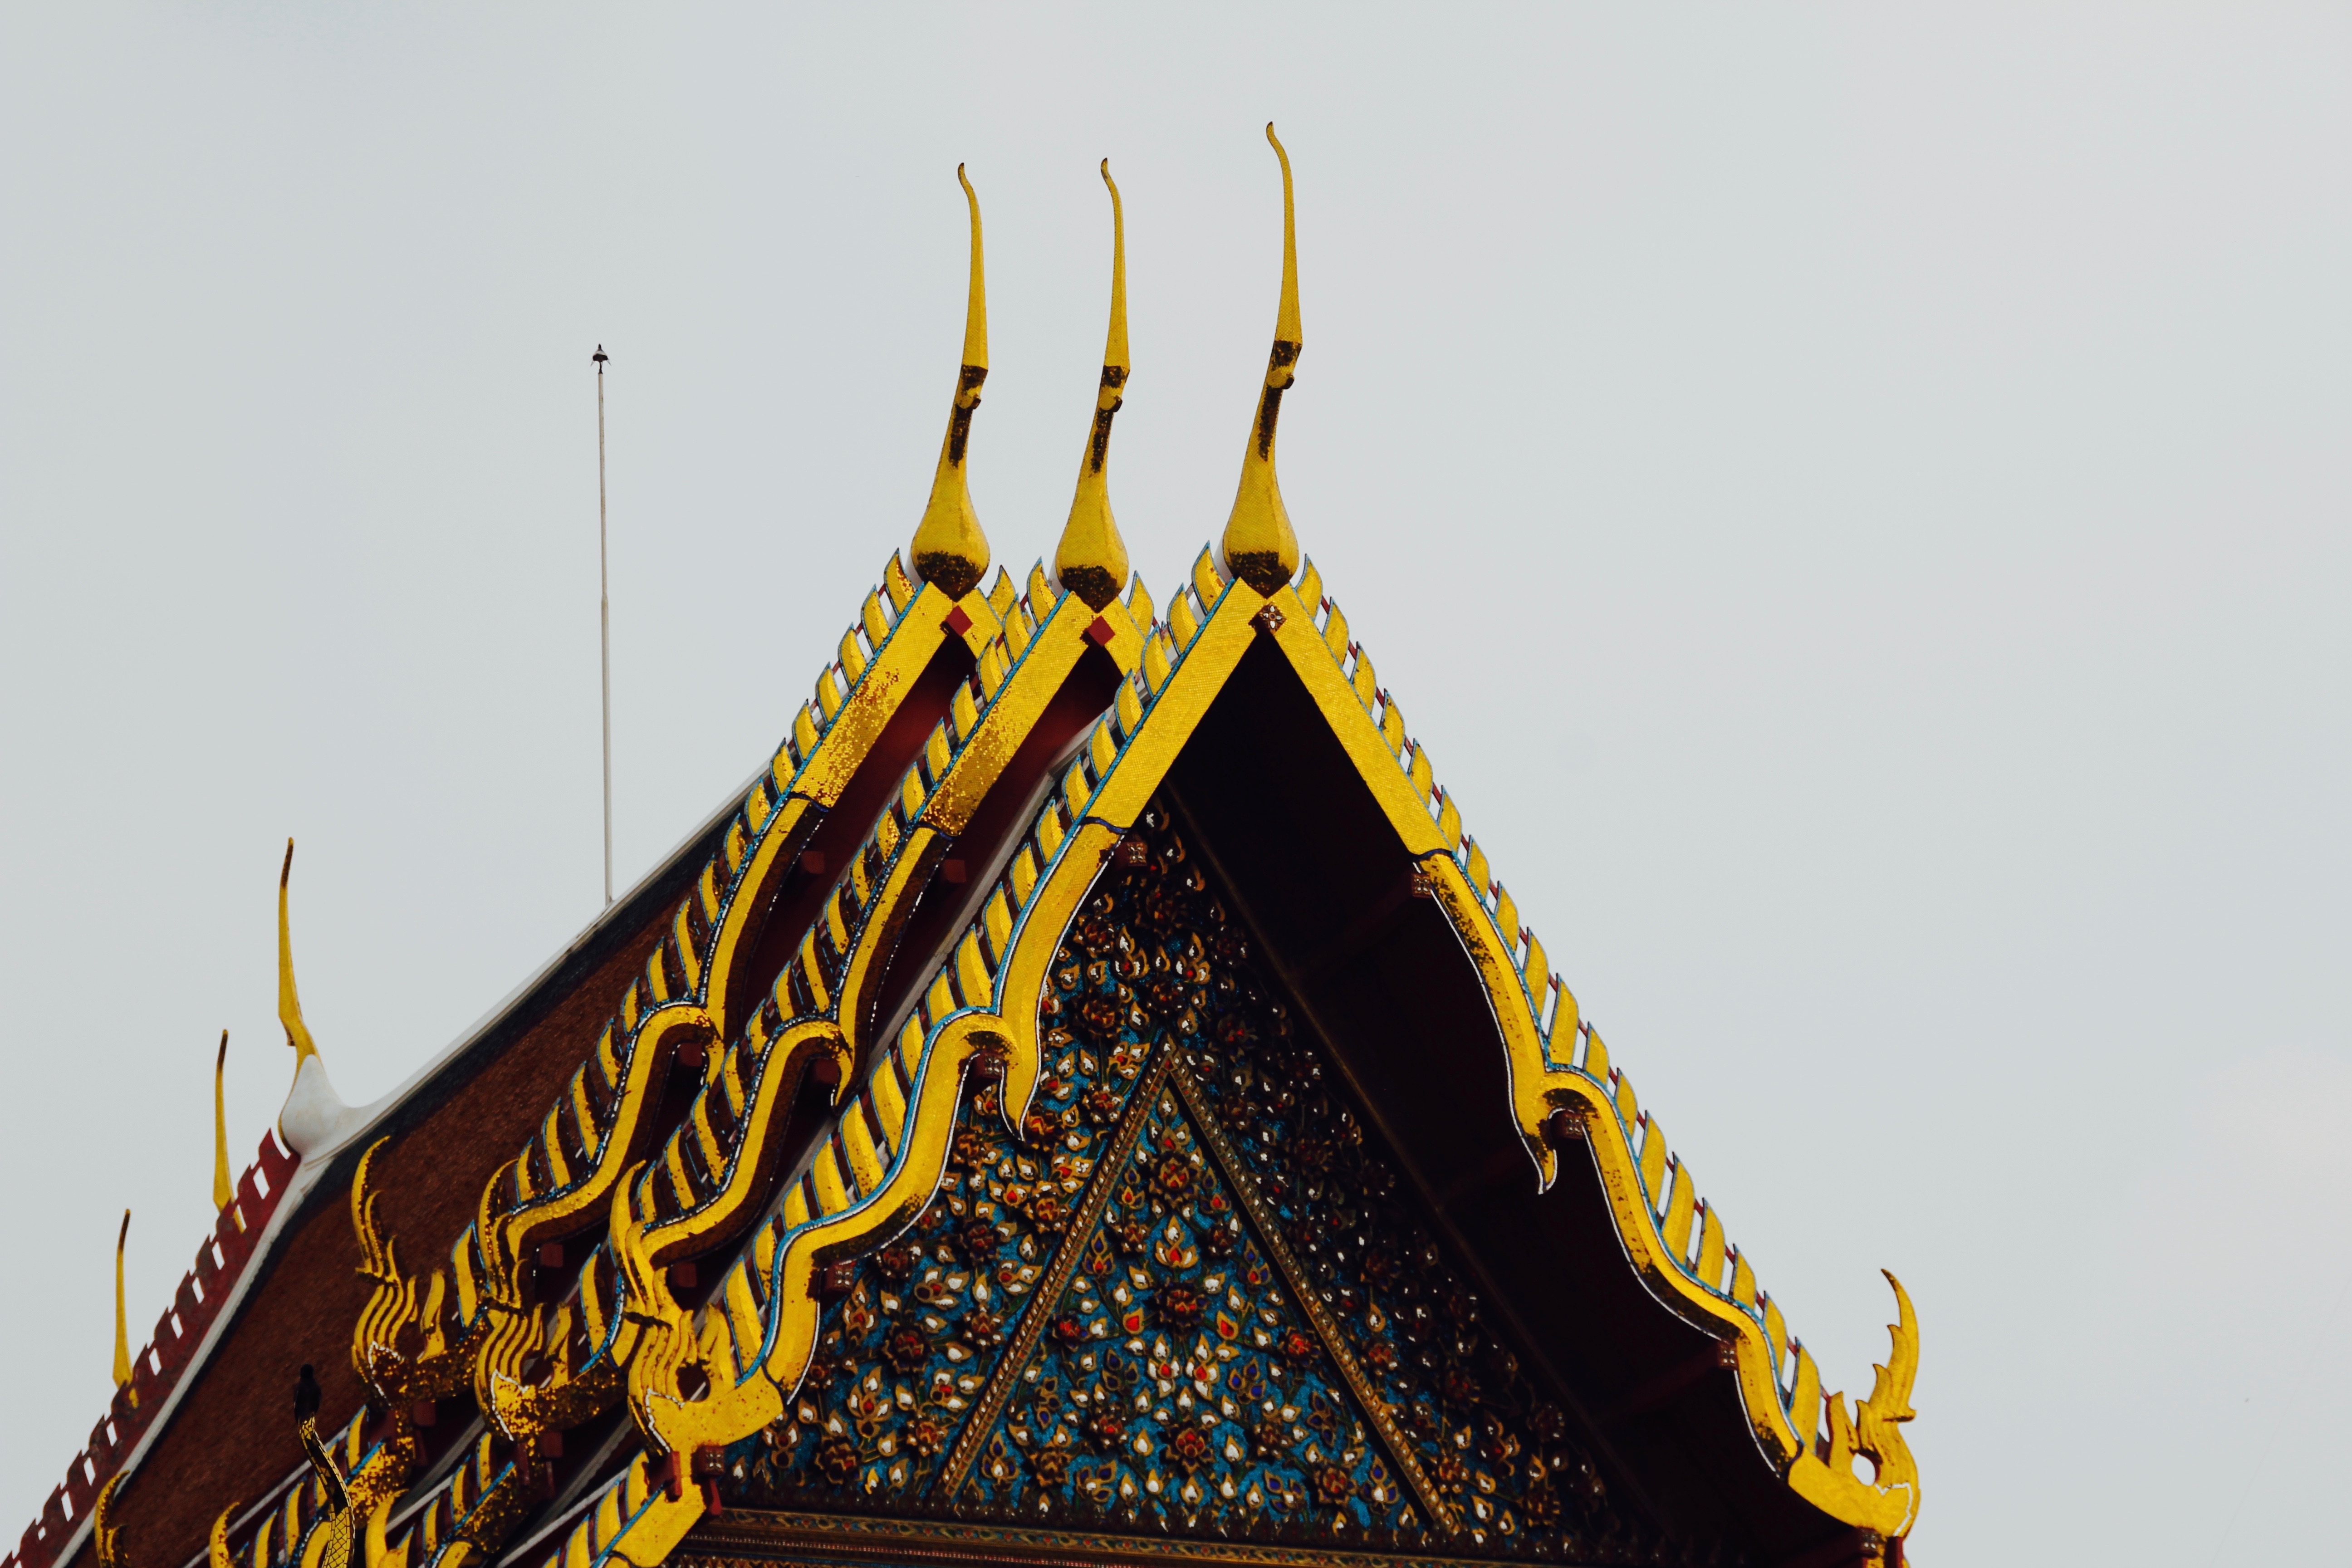
architecture, roof, building, palace, decoration, tower, color, buddhism, asia, colorful, yellow, place of worship, thailand, ornament, temple, bangkok, thai, pagoda, wat, southeast, royal palace, roof ornament